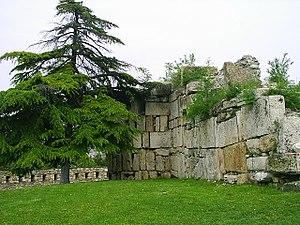
La forteresse de Skopje, est une forteresse qui domine la vieille-ville de Skopje, capitale de la Macédoine du Nord. Elle est construite sur une colline et surplombe le Vardar. Elle est considérée avec le pont de pierre comme un symbole de la ville, et figure sur le blason de Skopje.